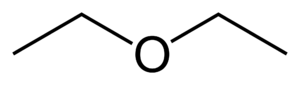
Ether (kemi)
Dietylether
En ether er en organisk kemisk forbindelse der, som minimum, indeholder to kulstofatomer og et iltatom. Begge kulstofatomerne er bundet til det samme iltatom, og den generelle formel for en ether er R-O-R, hvor R-grupperne er alkyl- eller phenylgrupper. Den simpleste mulige ether har således molekylformlen C₂H₆O.